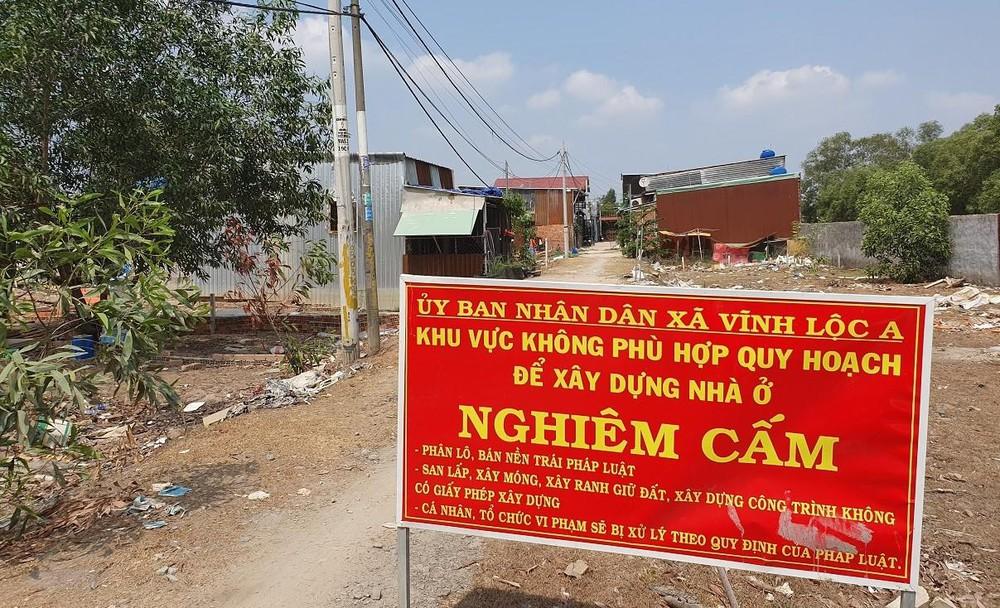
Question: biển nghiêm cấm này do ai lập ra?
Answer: do ủy ban nhân dân xã vĩnh lộc a